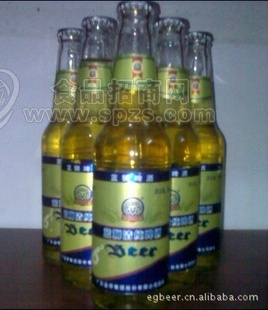
Label: metal